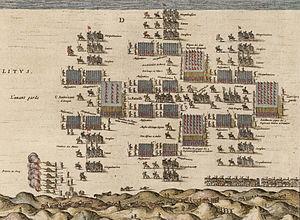
La bataille de Nieuport est un épisode de la guerre de Quatre-Vingts Ans qui se déroula le 2 juillet 1600 près de la ville de Nieuport, entre l'armée hollandaise commandée par Maurice de Nassau et l'armée espagnole commandée par Albert de Habsbourg. L'armée républicaine, appuyée par un corps expéditionnaire anglais, défait contre tous les pronostics l'armée espagnole en bataille rangée mais, faute de ravitaillements et de l'appui de la population, doit abandonner la marche sur Dunkerque.